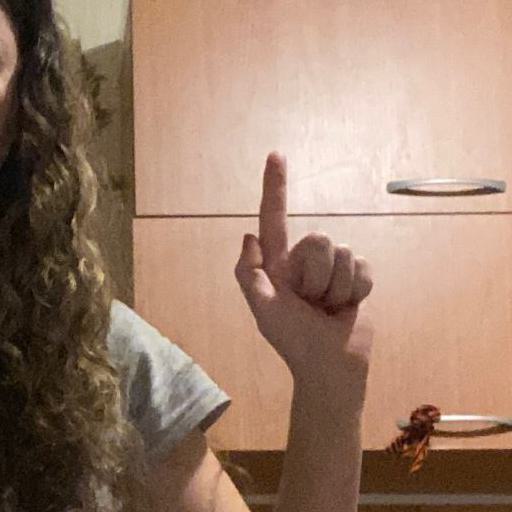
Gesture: one